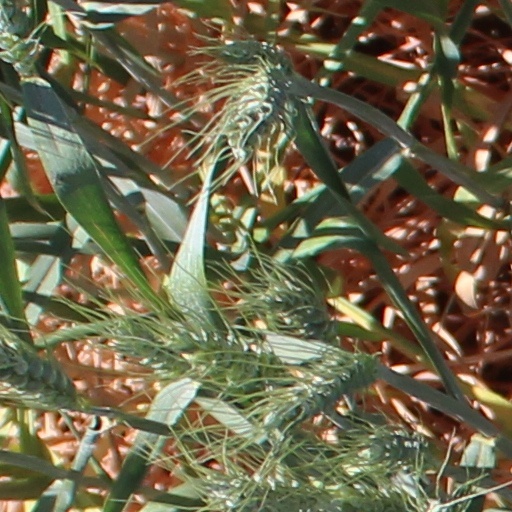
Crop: wheat